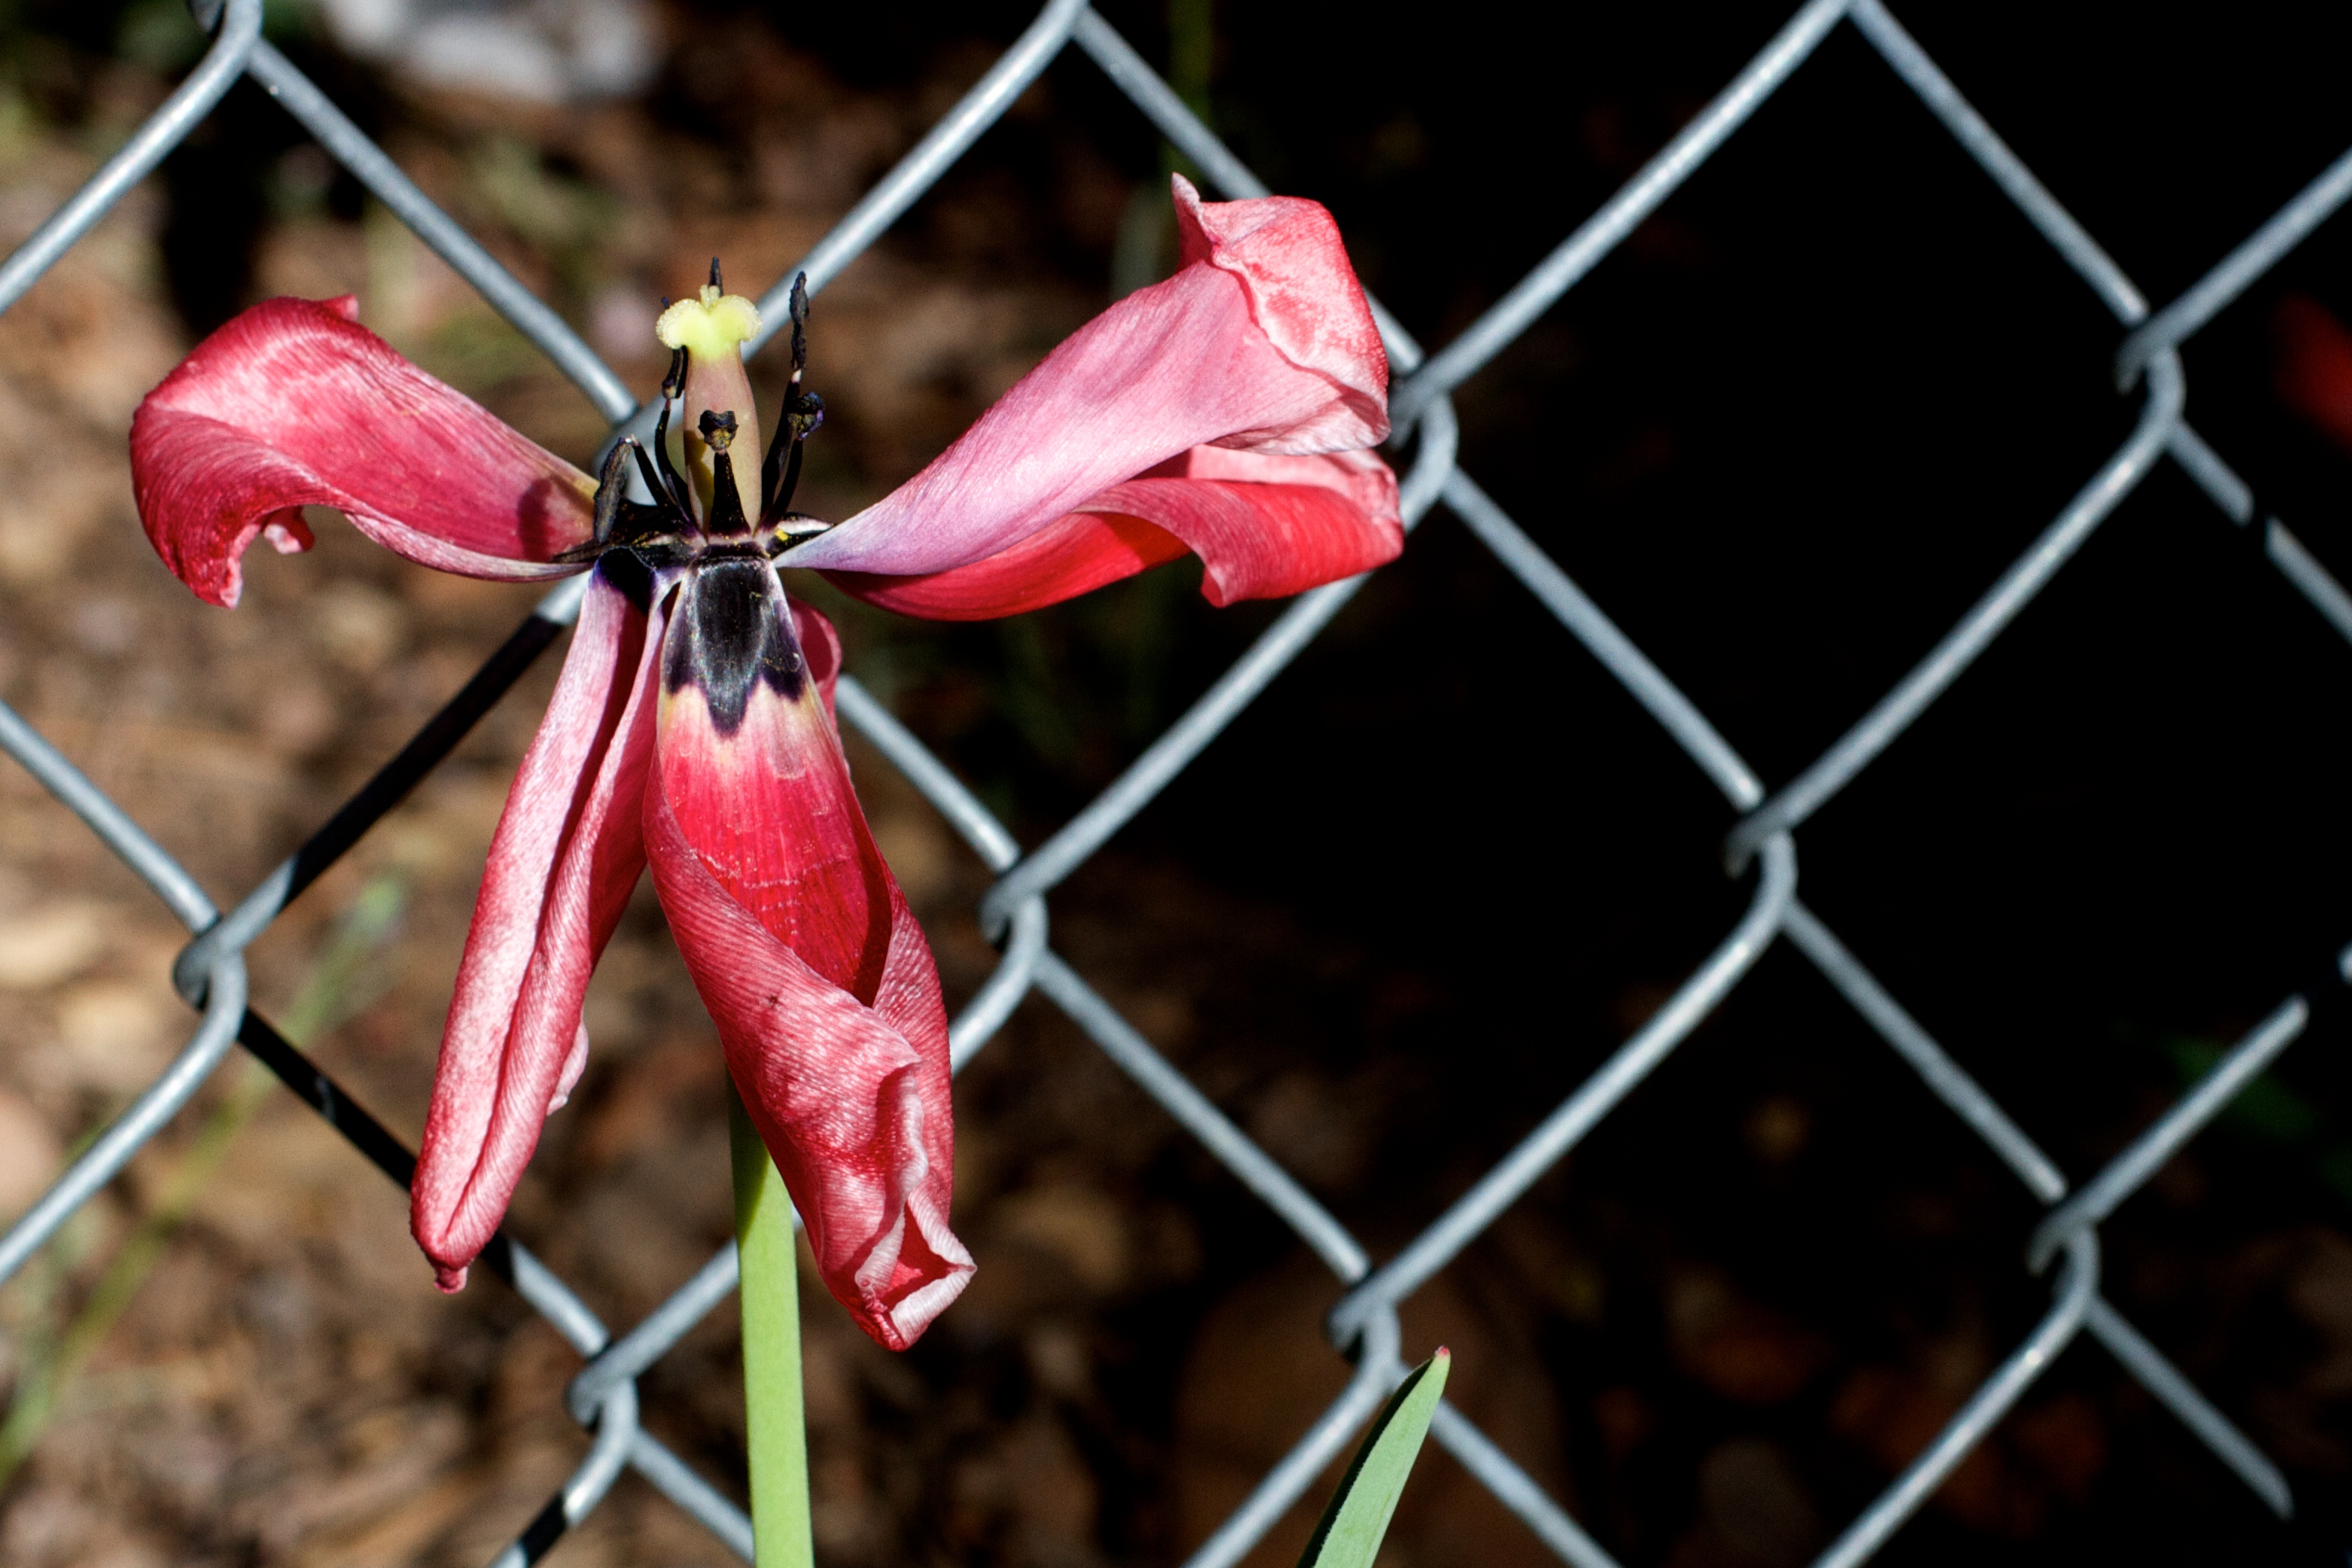
plant, photography, leaf, flower, tulip, red, botany, flora, invertebrate, close up, macro photography, flowering plant, land plant